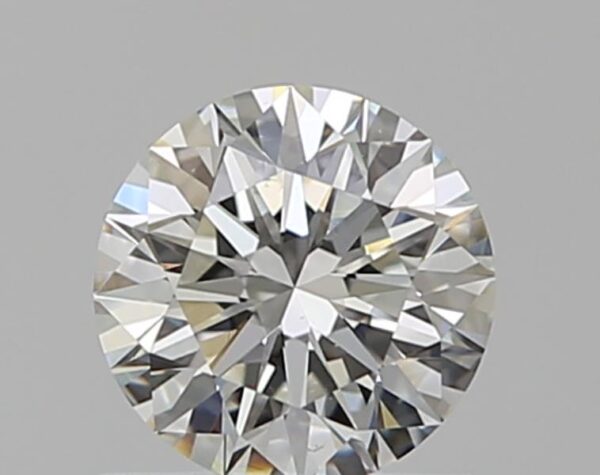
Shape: round
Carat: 0.6
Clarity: VS2
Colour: G
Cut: EX
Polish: EX
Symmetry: EX
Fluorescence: ST
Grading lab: GIA
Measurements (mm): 5.35 x 5.38 x 3.35